William Pickford

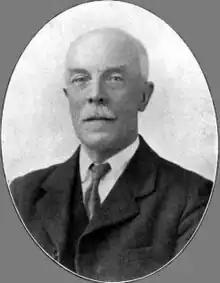

William Pickford (1861–1938) was an English football administrator, who played an important role in the early development of The Football Association, in which he was its most recent President not to come from the British royal family.